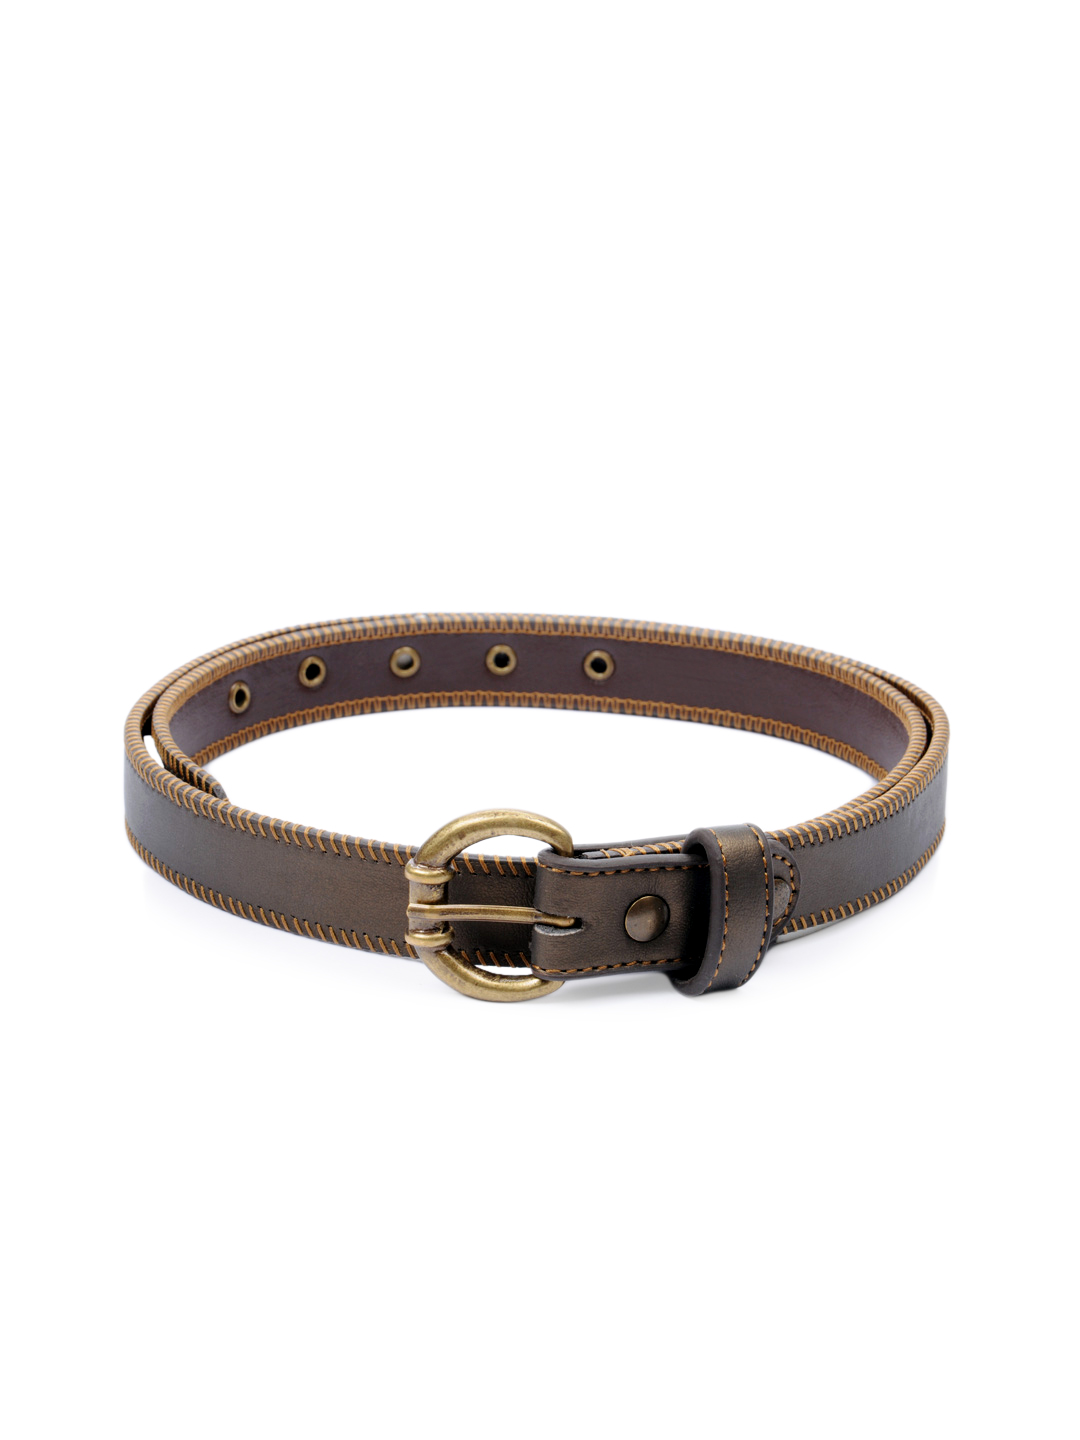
Baggit Women Charmy Jassy Bronze Belt
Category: Accessories / Belts / Belts
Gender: Women
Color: Bronze
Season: Summer 2012
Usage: Casual